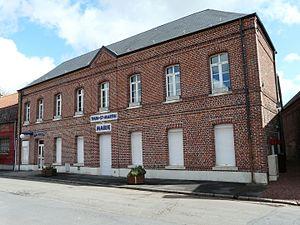
La mairie de Thun-Saint-Martin (Nord)
Thun-Saint-Martin est une commune française située dans le département du Nord, en région Hauts-de-France.